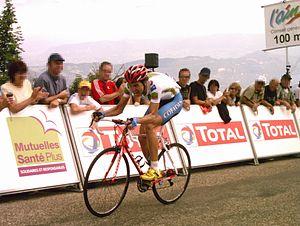
Rein Taaramae vainqueur de la quatrième étape du Tour de l'Ain 2009.
La 21ᵉ édition de la course cycliste Tour de l'Ain a eu lieu du 9 au 12 août 2009. La course compte au classement de l'UCI Europe Tour 2009.
Le col du Grand Colombier, aussi nommé col du Colombier, est un col routier du massif du Jura culminant à 1 498 m d'altitude, situé dans le département de l'Ain, en Auvergne-Rhône-Alpes.